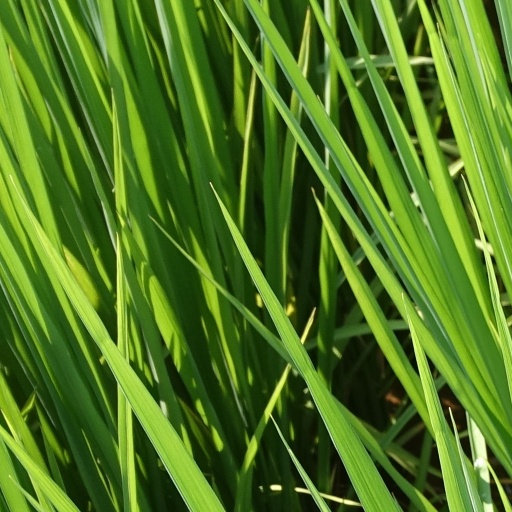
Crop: rice